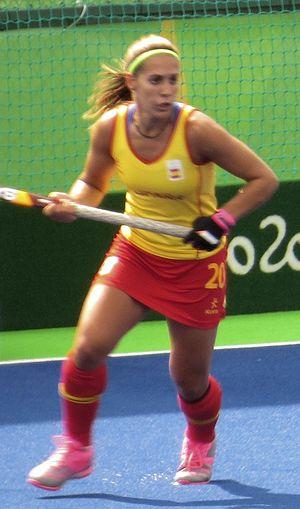
Xantal Giné Patsi, née le 23 septembre 1992 à Barcelone, est une joueuse espagnole de hockey sur gazon.